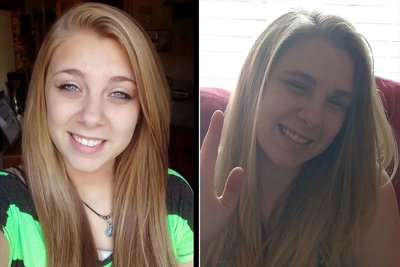
Gender: women